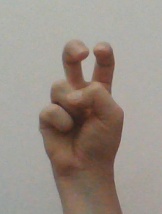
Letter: toot